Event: Nepal Earthquake
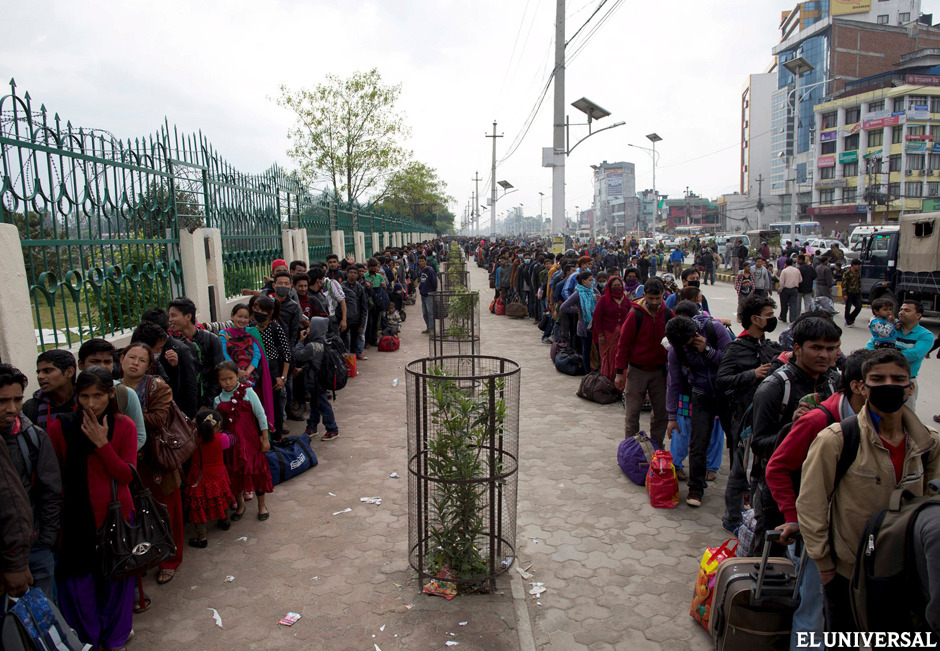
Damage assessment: no_damage